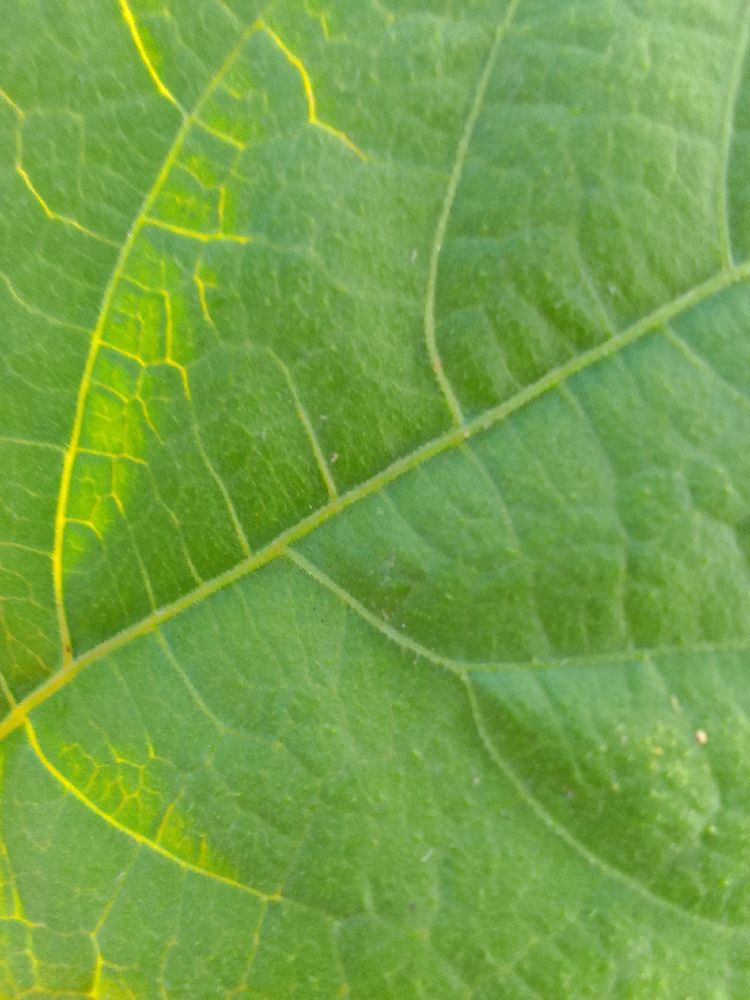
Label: healthy